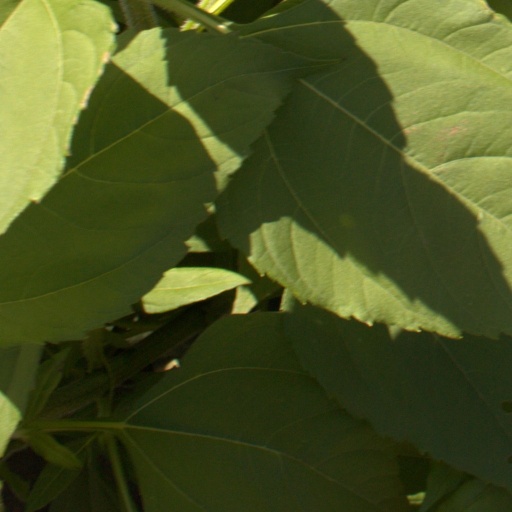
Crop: Jerusalem artichoke